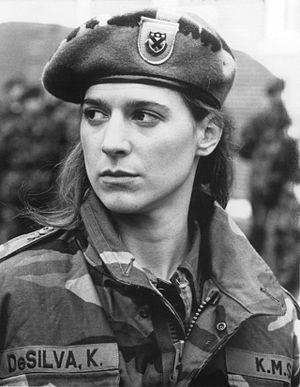
Perrey Reeves est une actrice américaine, née à New York, aux États-Unis.